Revò

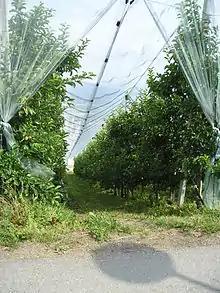
Apple cultivation showing the netting used to protect the crop

At one time, grapes were the main crop grown in the area, particularly the variety "Groppello," which dates back to the 17th century and from which a local wine was made. Nowadays, the economy of the region is very dependent on the production of apples, in particular the variety Golden Delicious. A large proportion of the orchards are protected from bird damage to the crop by netting which is tied back during much of the year. Over 5,000 farmers in the area are members of the Melinda cooperative, a consortium of apple growers in the Val di Non and Val di Sole, which undertakes quality control and markets the apples on their behalf under the trade name "Melinda".